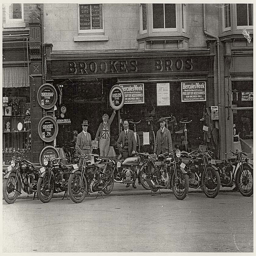
A group of people with some motor bikes on a street.
An old photo shows me outside a shop with lots of motorcycles.
A black and white photo of a group of people with motorcycles.
An old picture of men standing in front of motorcycles on a street.
three men standing in front of brooks brothers